The Wiggles

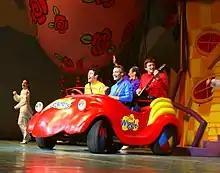
The Wiggles' line-up in 2007, riding in the Big Red Car during a concert

Although Moran's transition as the Wiggles' lead singer was "smooth" for the young children of their audience, it was more difficult for their parents. Moran said that "most children understood". Field reported that by the group's 20th anniversary in 2011, due to the ever-changing nature of their audience, most of their young fans were unfamiliar with Page. Cook stated that Moran's transition was challenging for the group because replacing their lead singer "changed their sound". Fatt characterised Moran's singing style as more operatic, so they chose different keys to sing and perform. The Wiggles never publicly disclosed how much Moran was paid, but it was reported that he earned $200,000 per year. Moran was featured in his first album and video as a member of the group in early 2007, and a new series of the Wiggles' television program featuring Moran was filmed and began airing in Australia.